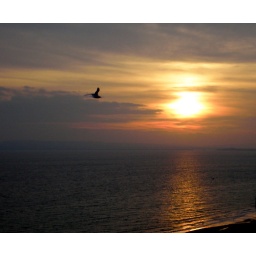
flying bird at sunset over sea (h)